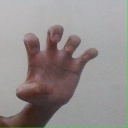
अक्षर: झ